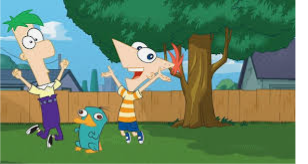
Portrait style: Cartoon Portrait